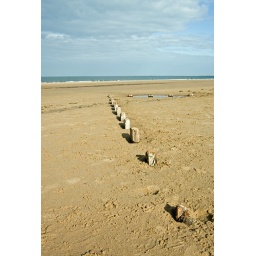
A Norfolk beach with wooden posts in Springtime